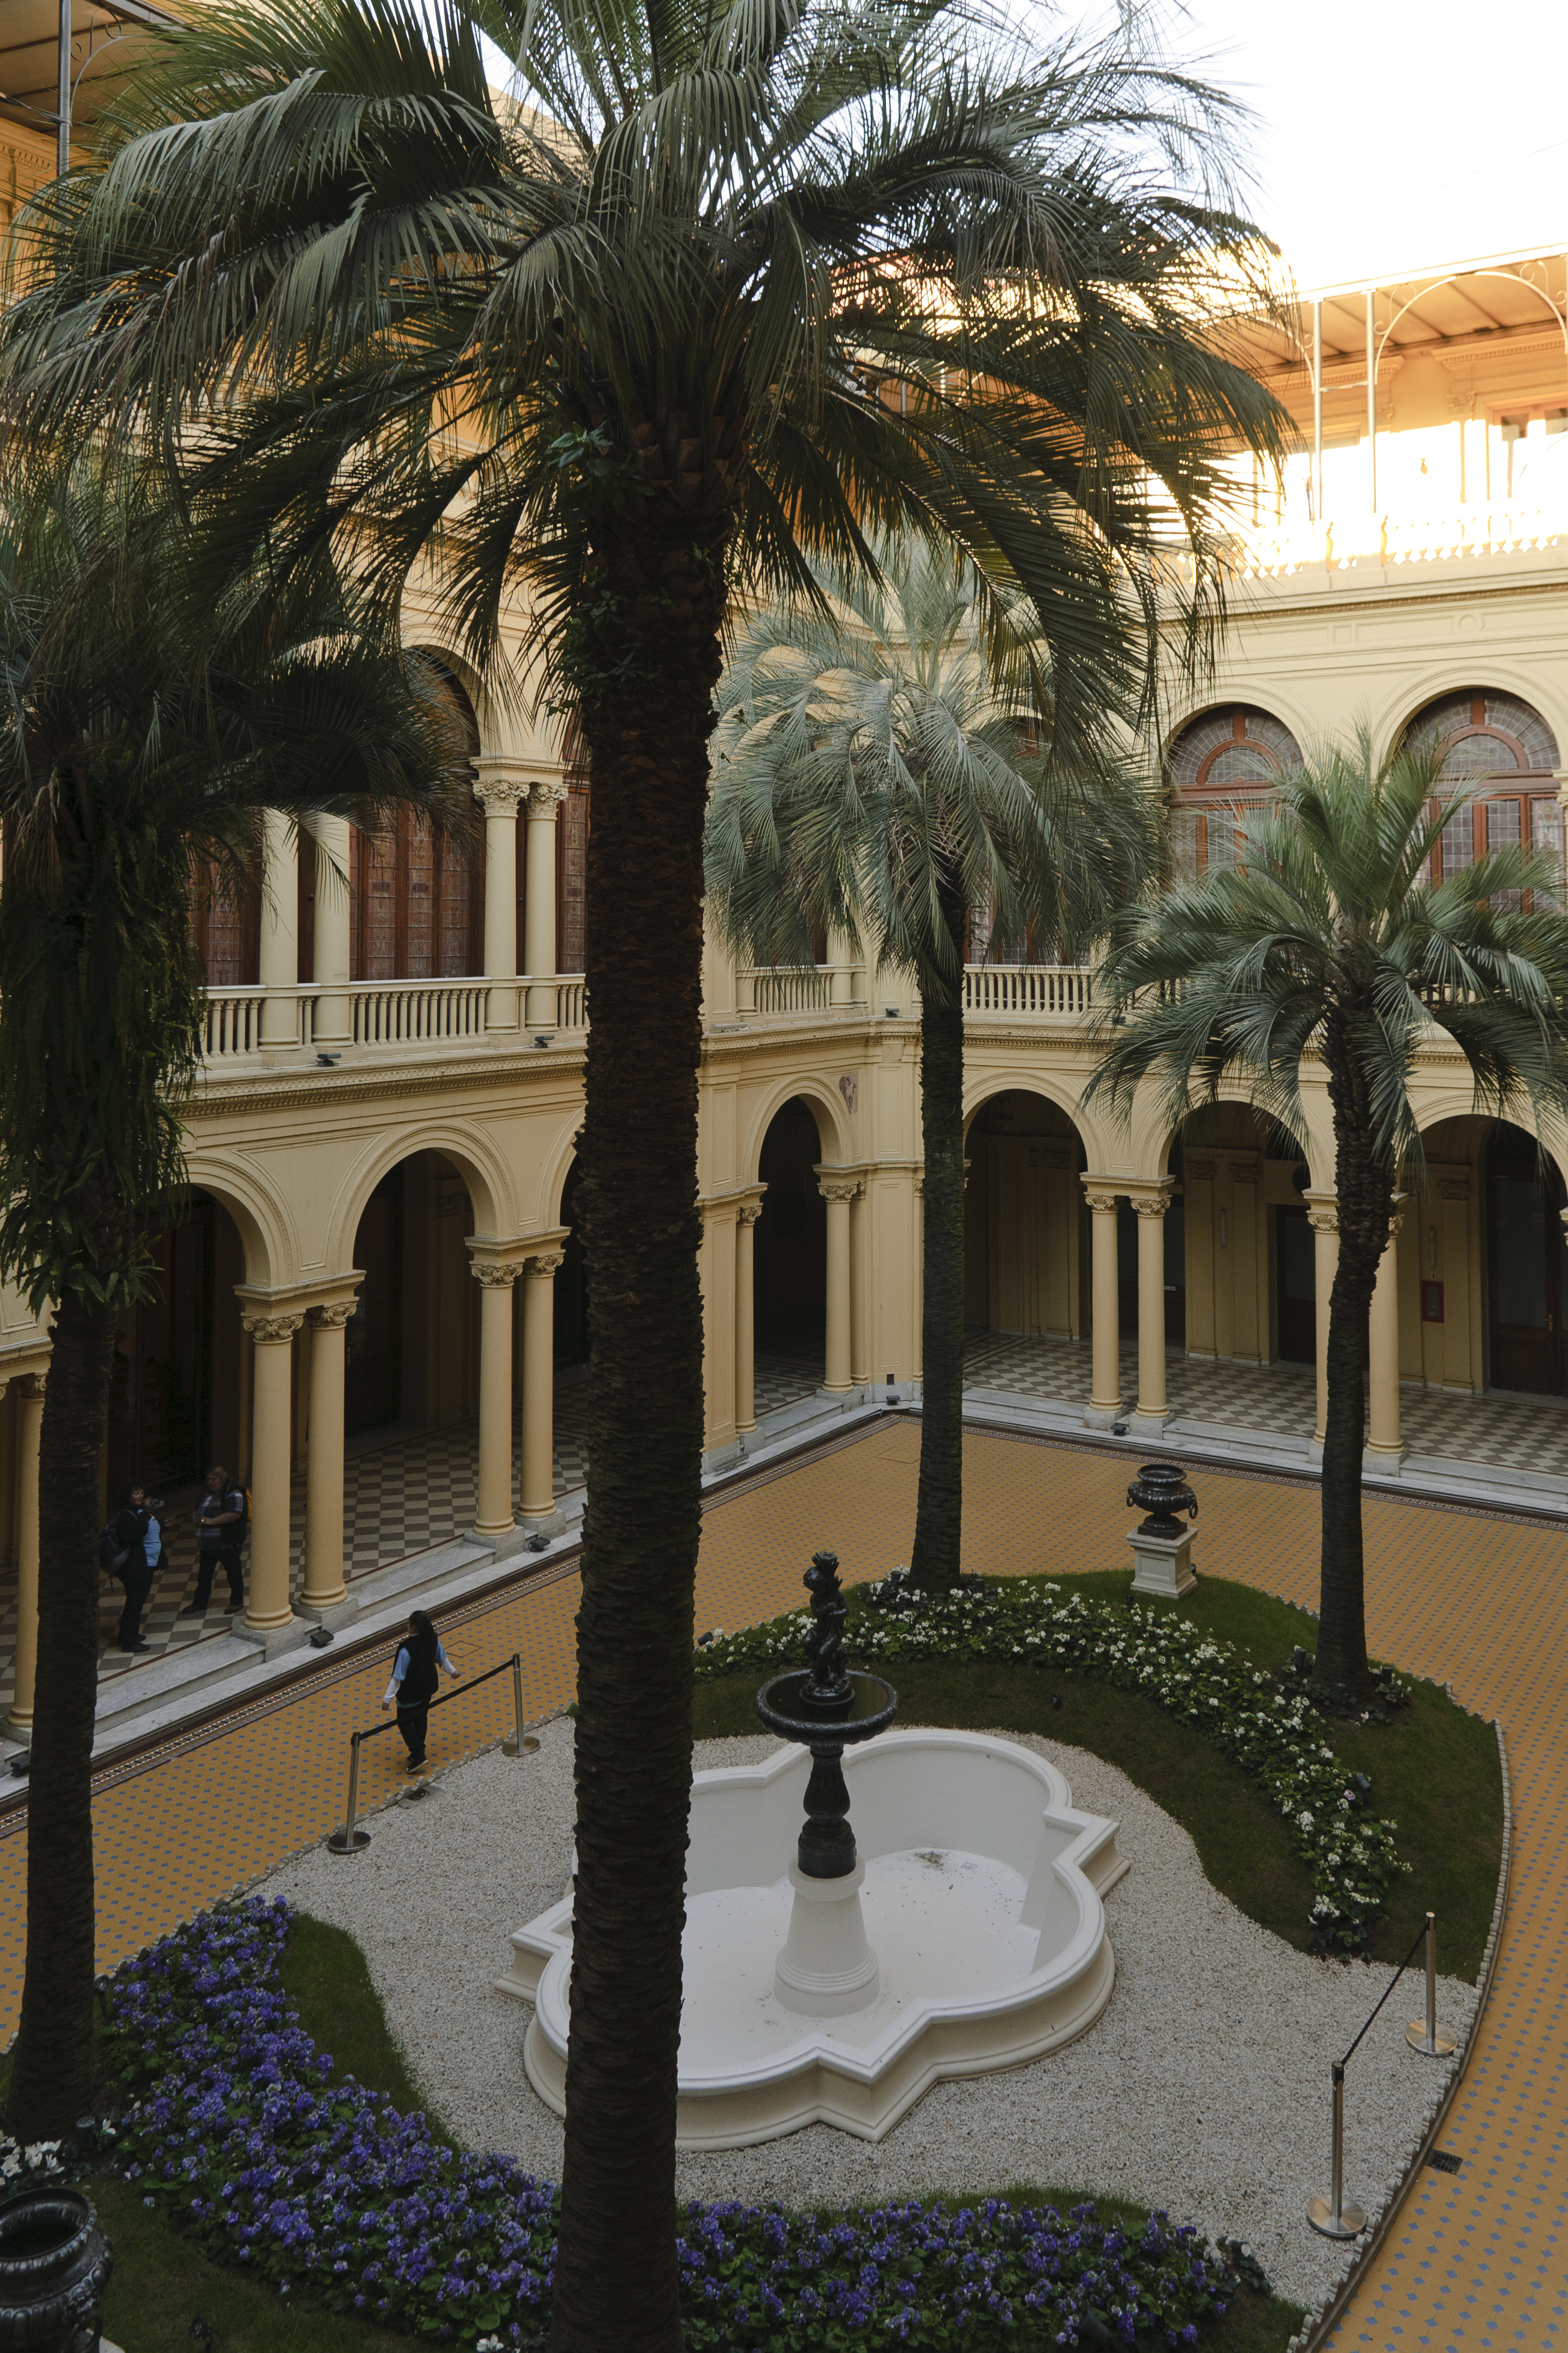
tree, villa, mansion, building, palace, home, plaza, property, nikon, garden, courtyard, argentina, town square, estate, hacienda, buenosaires, aires, d300, approved, arecales